Goodwood Cricket

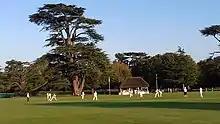

Today, Goodwood CC is run by a group of volunteers. The Club formed an alliance in 2017 with Chichester Priory Park CC, whose 1st and 2nd XIs play at the ground on Saturdays. A 31-metre Lebanon Cedar tree overlooks the club. It was planted in 1761.